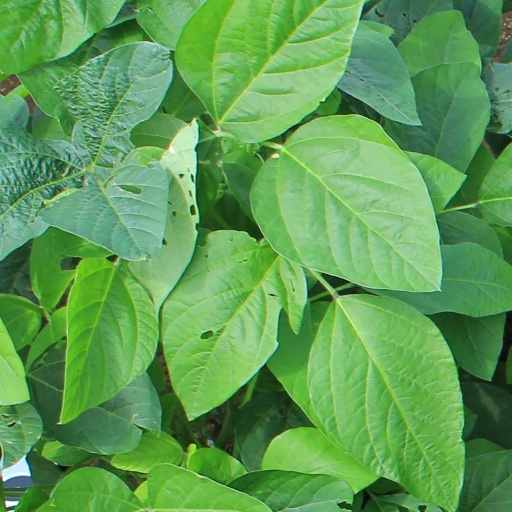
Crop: soybean